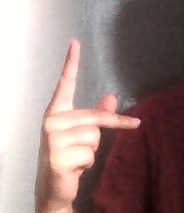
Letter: dha